Martin Pinehas

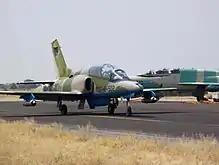
K-8 jet, a type flown by Pinehas

Pinehas joined SWAPO's armed wing, the People's Liberation Army of Namibia, in 1980 and was deployed to the Cadet Military Academy in Cuba which he completed in 1981 and was appointed deputy commander there. Between 1982 and 1983 he was serving at the PLAN Headquarters in Lubango, Angola. He was then sent for jet flying training in Libya between 1984 and 1989.